History of social democracy

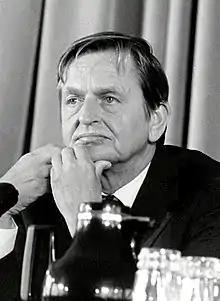
Olof Palme, prime minister of Sweden (1969–1976, 1982–1986)

In the 1920s, SPD policymaker and Marxist Rudolf Hilferding proposed substantial policy changes in the SPD as well as influencing social democratic and socialist theory. Hilferding was an influential Marxian socialist both inside the social democratic movement and outside, with his pamphlet titled "Imperialism" influencing Lenin's own conception of imperialism in the 1910s. Prior to the 1920s, Hilferding declared that capitalism had evolved beyond what had been "laissez-faire" capitalism into what he called organized capitalism. Organized capitalism was based upon trusts and cartels controlled by financial institutions that could no longer make profit within their countries' national boundaries and therefore needed to export to survive, resulting in support for imperialism. Hilferding described that while early capitalism promoted itself as peaceful and based on free trade, the era of organized capitalism was aggressive and said that "in the place of humanity there came the idea of the strength and power of the state". He said that this had the consequence of creating effective collectivization within capitalism and had prepared the way for socialism.